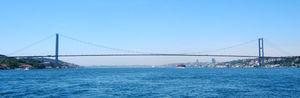
Un pont suspendu est un ouvrage métallique dont le tablier est attaché par l'intermédiaire de tiges de suspension verticales à un certain nombre de câbles flexibles ou de chaînes dont les extrémités sont reliées aux culées sur les berges.
Skyfall ou 007 Skyfall /ˈskaɪfɔːl/ est un film d'espionnage américano-britannique réalisé par Sam Mendes et sorti en 2012. Ce 23ᵉ film de James Bond d'EON Production, et 25ᵉ film réel, marque le cinquantième anniversaire de la saga James Bond, débutée en 1962 avec James Bond 007 contre Dr No. Daniel Craig incarne pour une troisième fois l'agent secret homonyme après Casino Royale en 2006 et Quantum of Solace en 2008. Judi Dench reprend pour la septième et dernière fois le rôle de M.